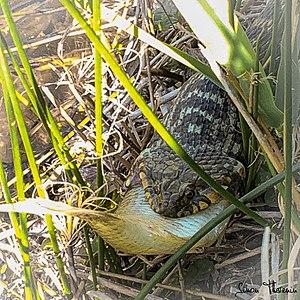
Cliché d'une Couleuvre vipérine (Natrix maura) mangeant un poisson au bord d'un étang, pris par Simon Thevenin à Cadenet en 2017
La couleuvre vipérine, aussi appelée couleuvre mauresque, est une espèce de serpents de la famille des Natricidae.